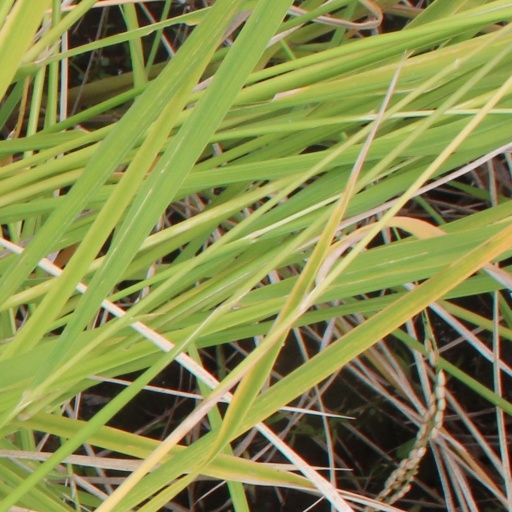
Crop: rice